Seven deadly sins

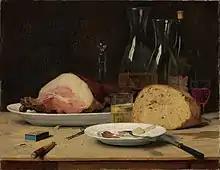
"Still life: Excess" (Albert Anker, 1896)

Gluttony is the overindulgence and overconsumption of anything to the point of excess. The word derives from the Latin , meaning 'to gulp down' or 'to swallow'. One reason for condemning gluttony is that gorging by prosperous people may leave needy people hungry.